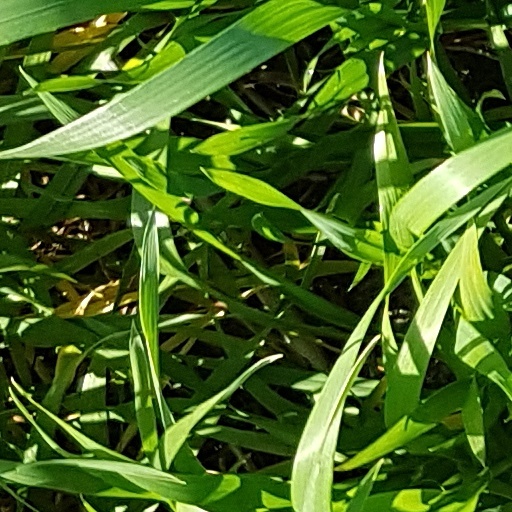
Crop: wheat